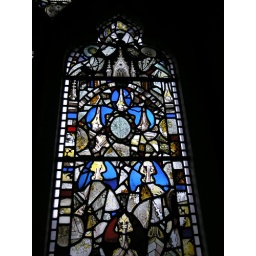
Stained glass in the west window of the north aisle